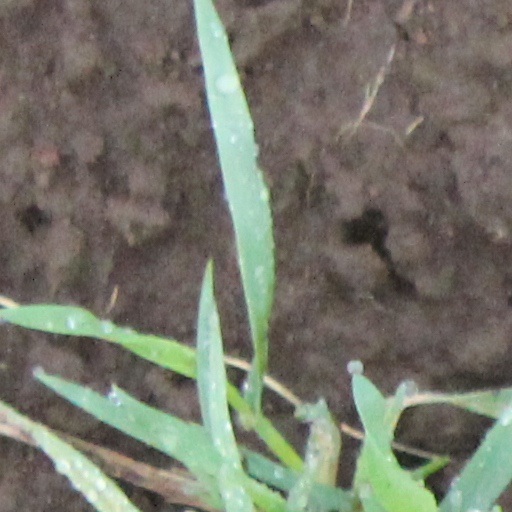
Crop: wheat